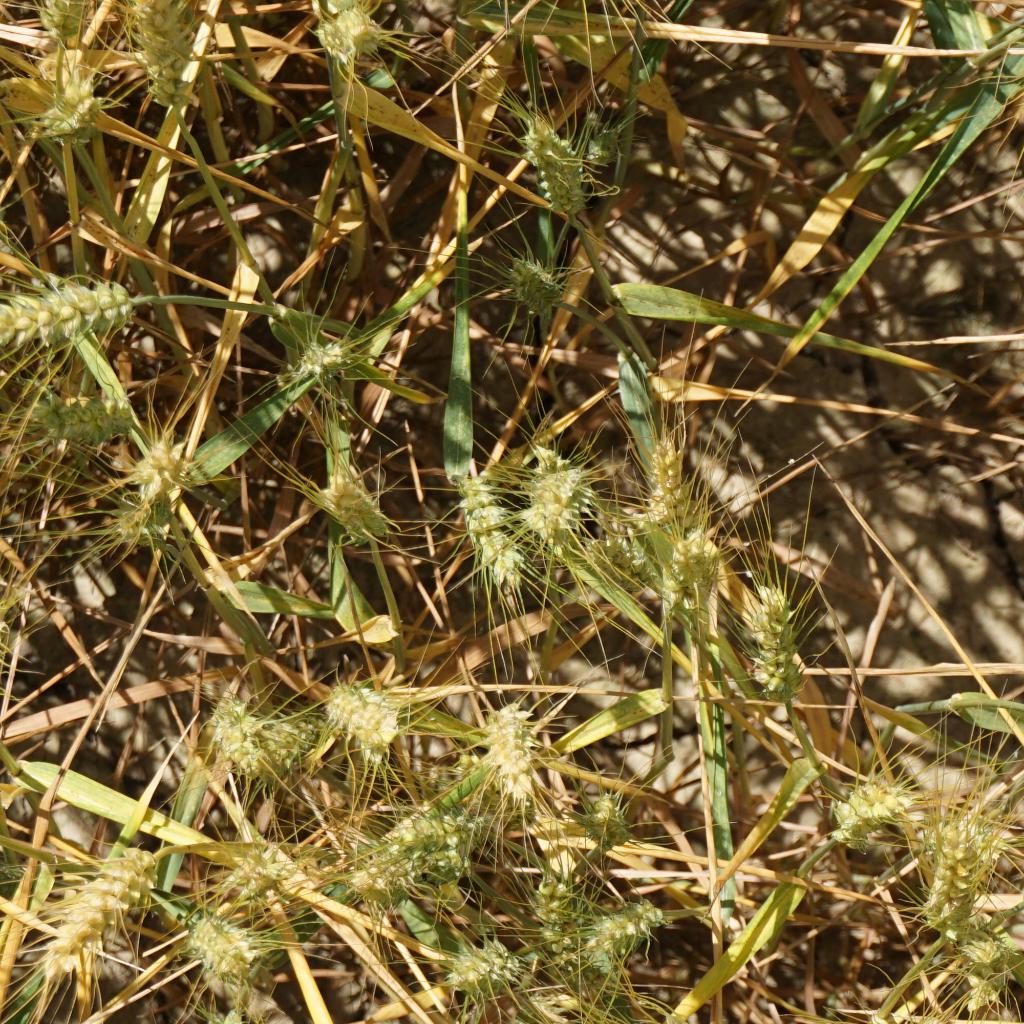
Country: France
Location: Gréoux
Wheat development stage: Filling - Ripening